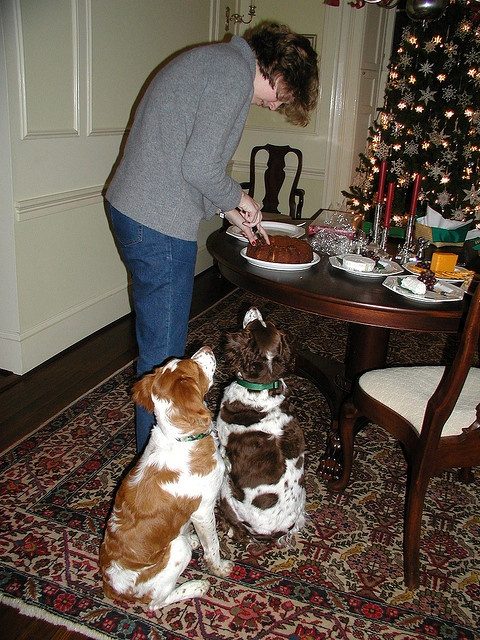
A woman standing over a cake next to two dogs.
Two dogs that are sitting in front of a woman.
A lady slices a cake with two dogs looking on
A woman cuts a cake while two dogs watch closely.
Two dogs watch while a woman prepares food.